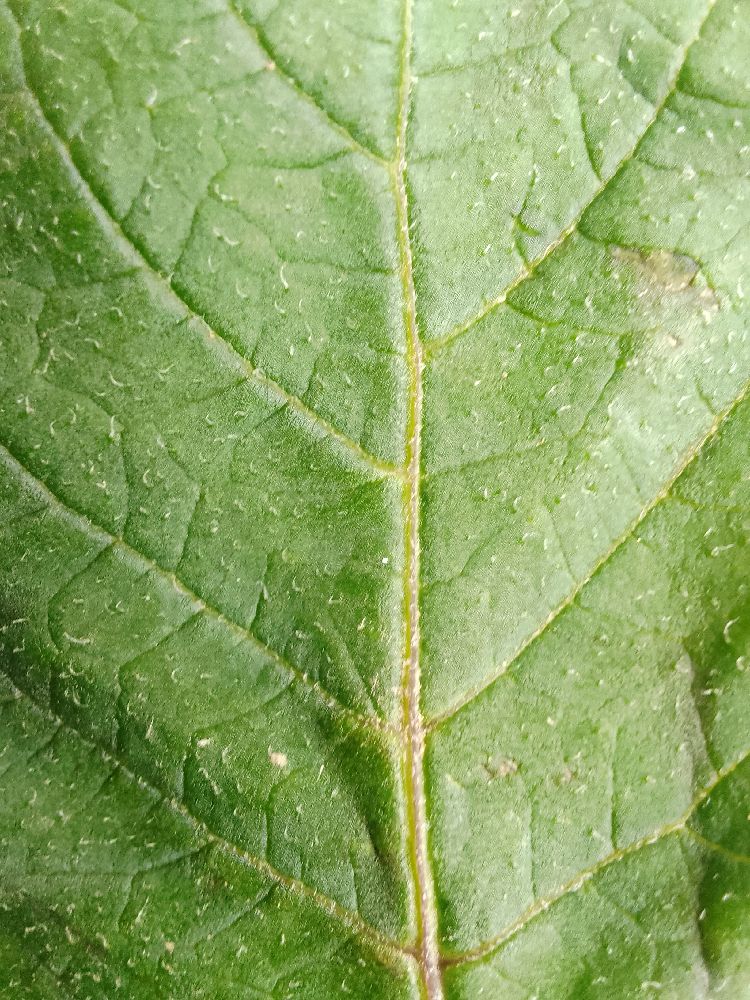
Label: Healthy